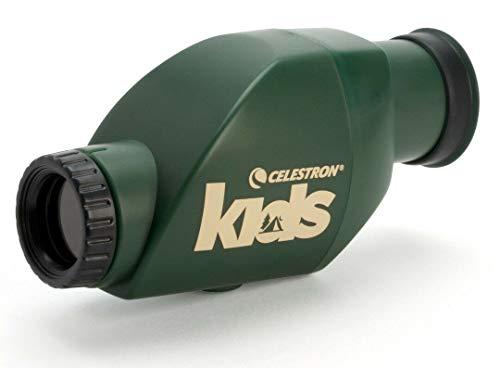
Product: Celestron Kids Let Your Child Explore The World Telescope, Green (44111)
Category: Toys & Games | Learning & Education | Optics | Telescopes
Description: Fits in your pocket-can be carried anywhere.
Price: $12.99